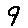
Label: 9